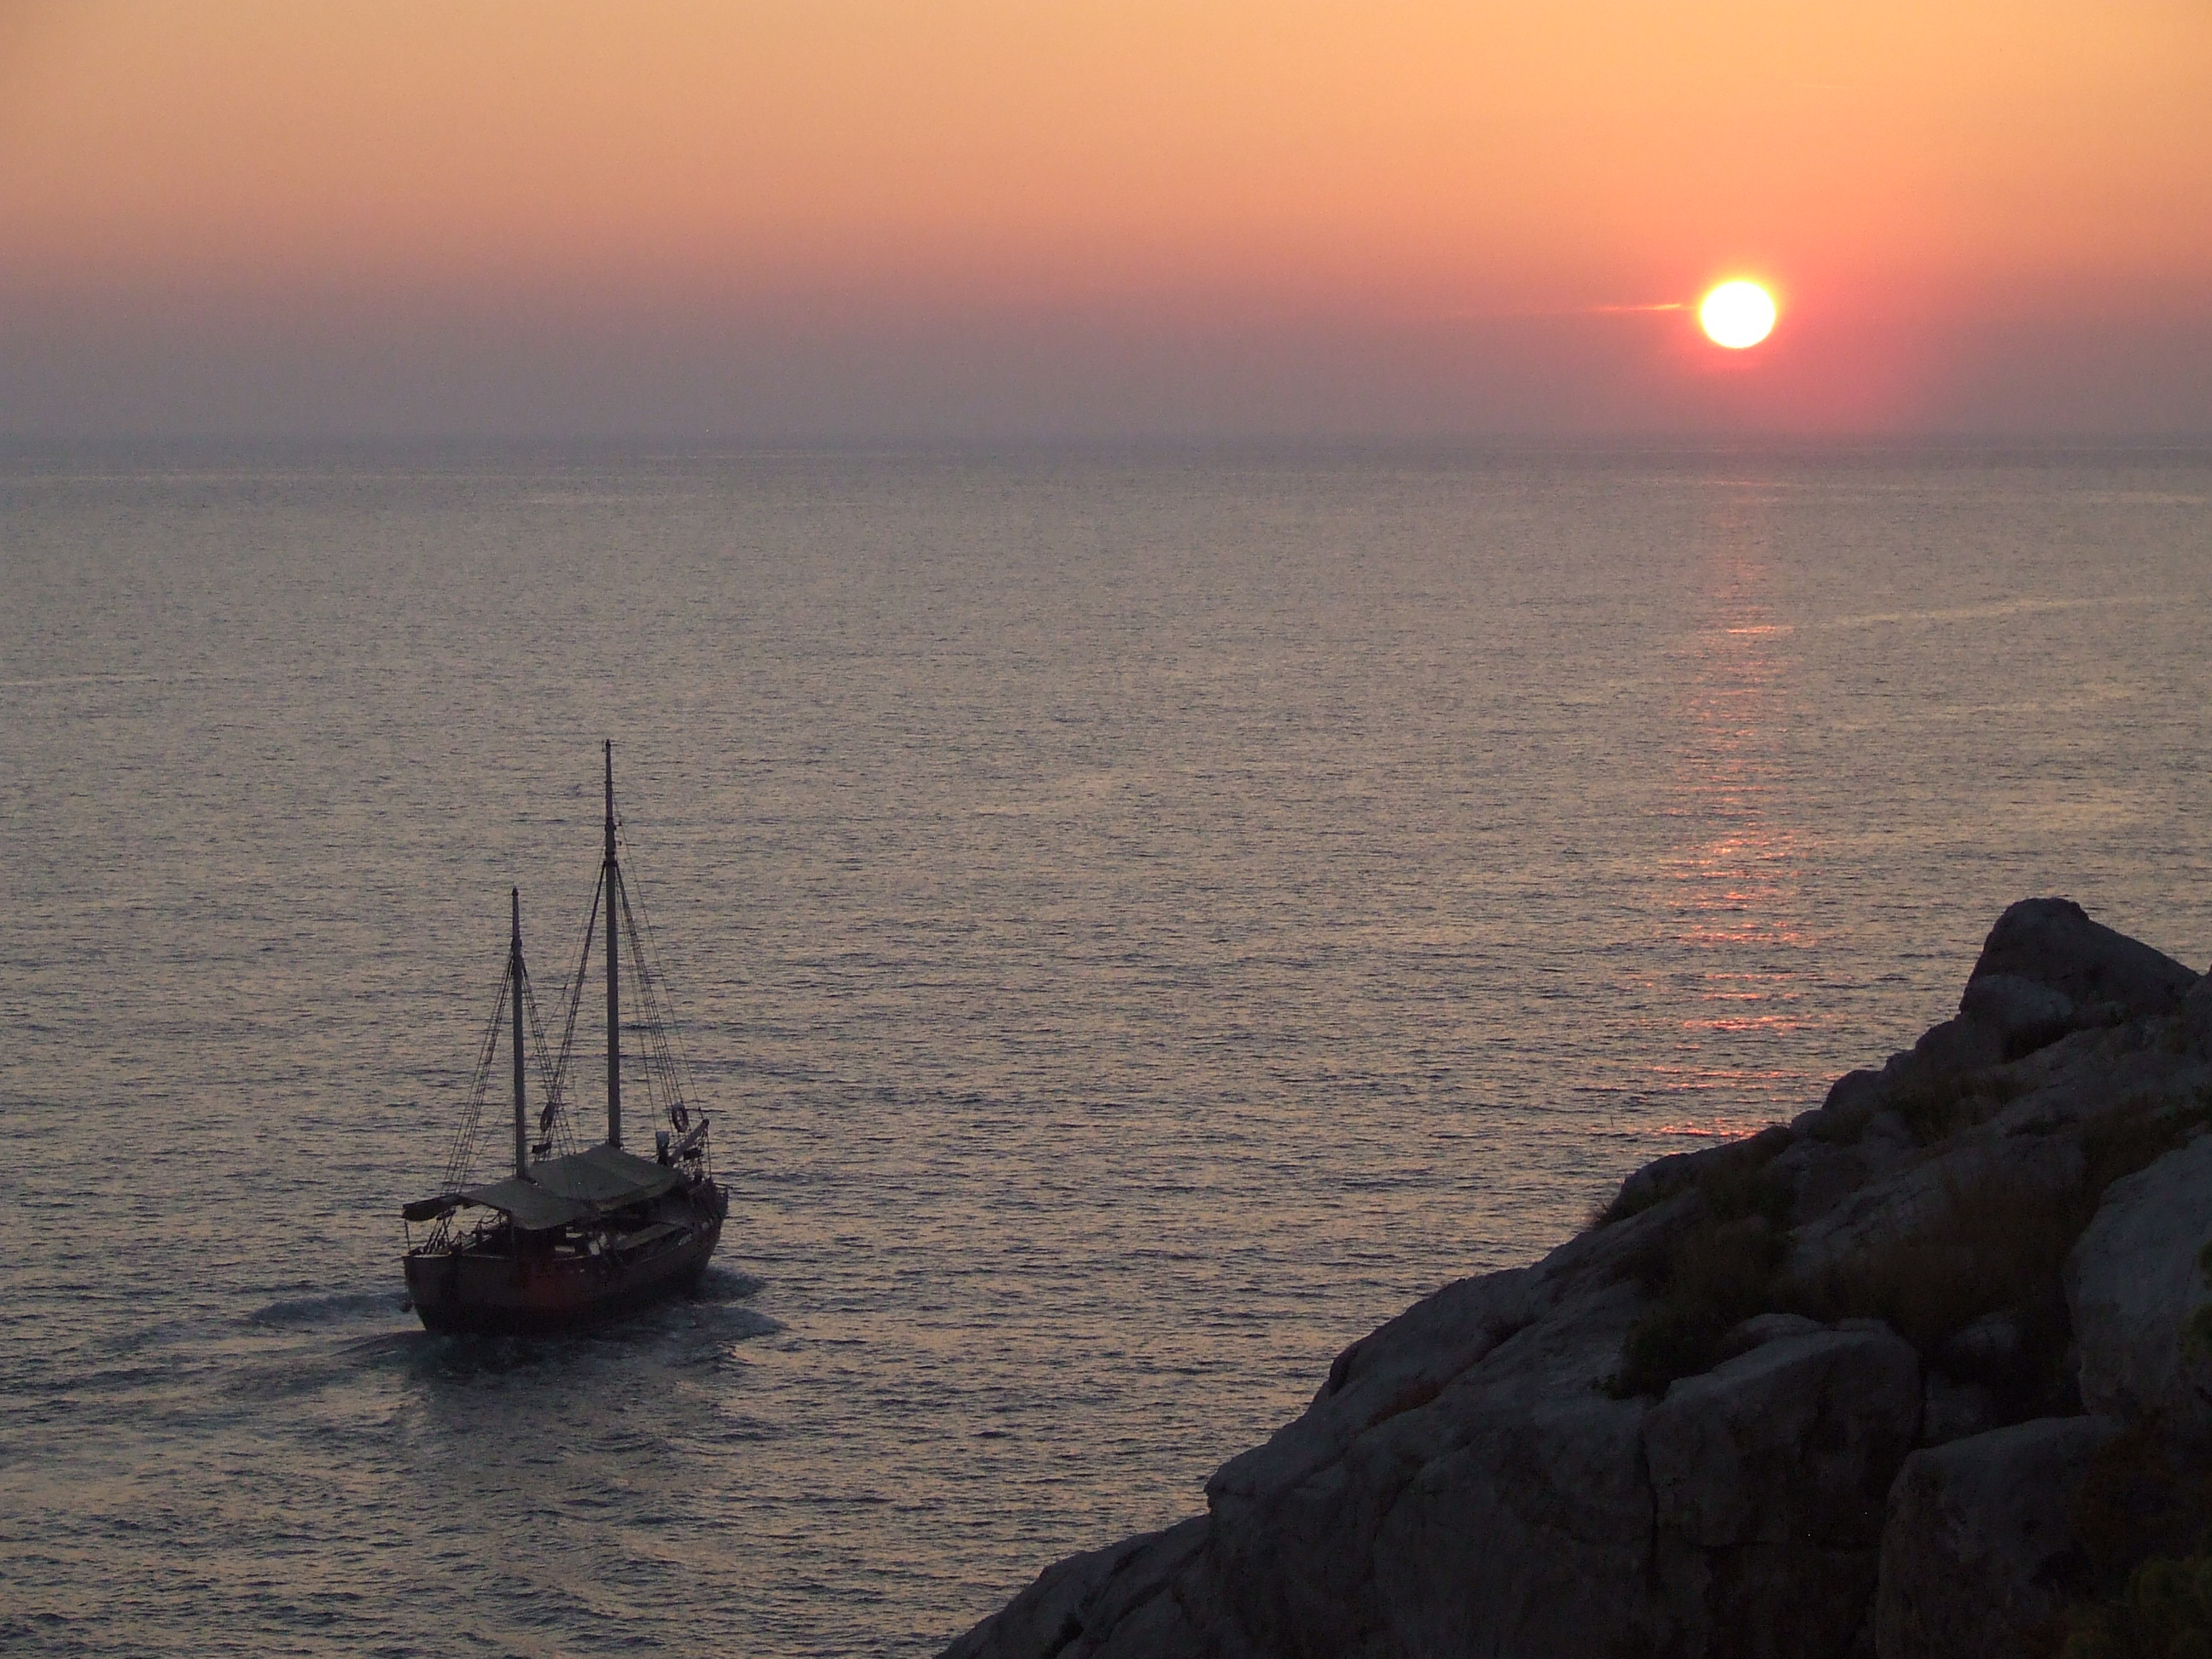
sunset, boat, sea, beautiful, horizon, sky, calm, ocean, sunrise, sound, afterglow, vehicle, morning, evening, watercraft, coast, dhow, dusk, cloud, sailboat, headland, sailing, sail, sun, fishing vessel, channel